Parkhurst, Queensland

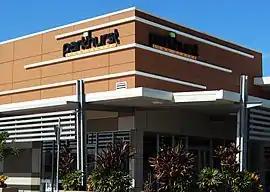
Parkhurst Town Centre shopping complex, 2020

Parkhurst is a northern suburb of Rockhampton in the Rockhampton Region, Queensland, Australia. In the , Parkhurst had a population of 3,043 people.